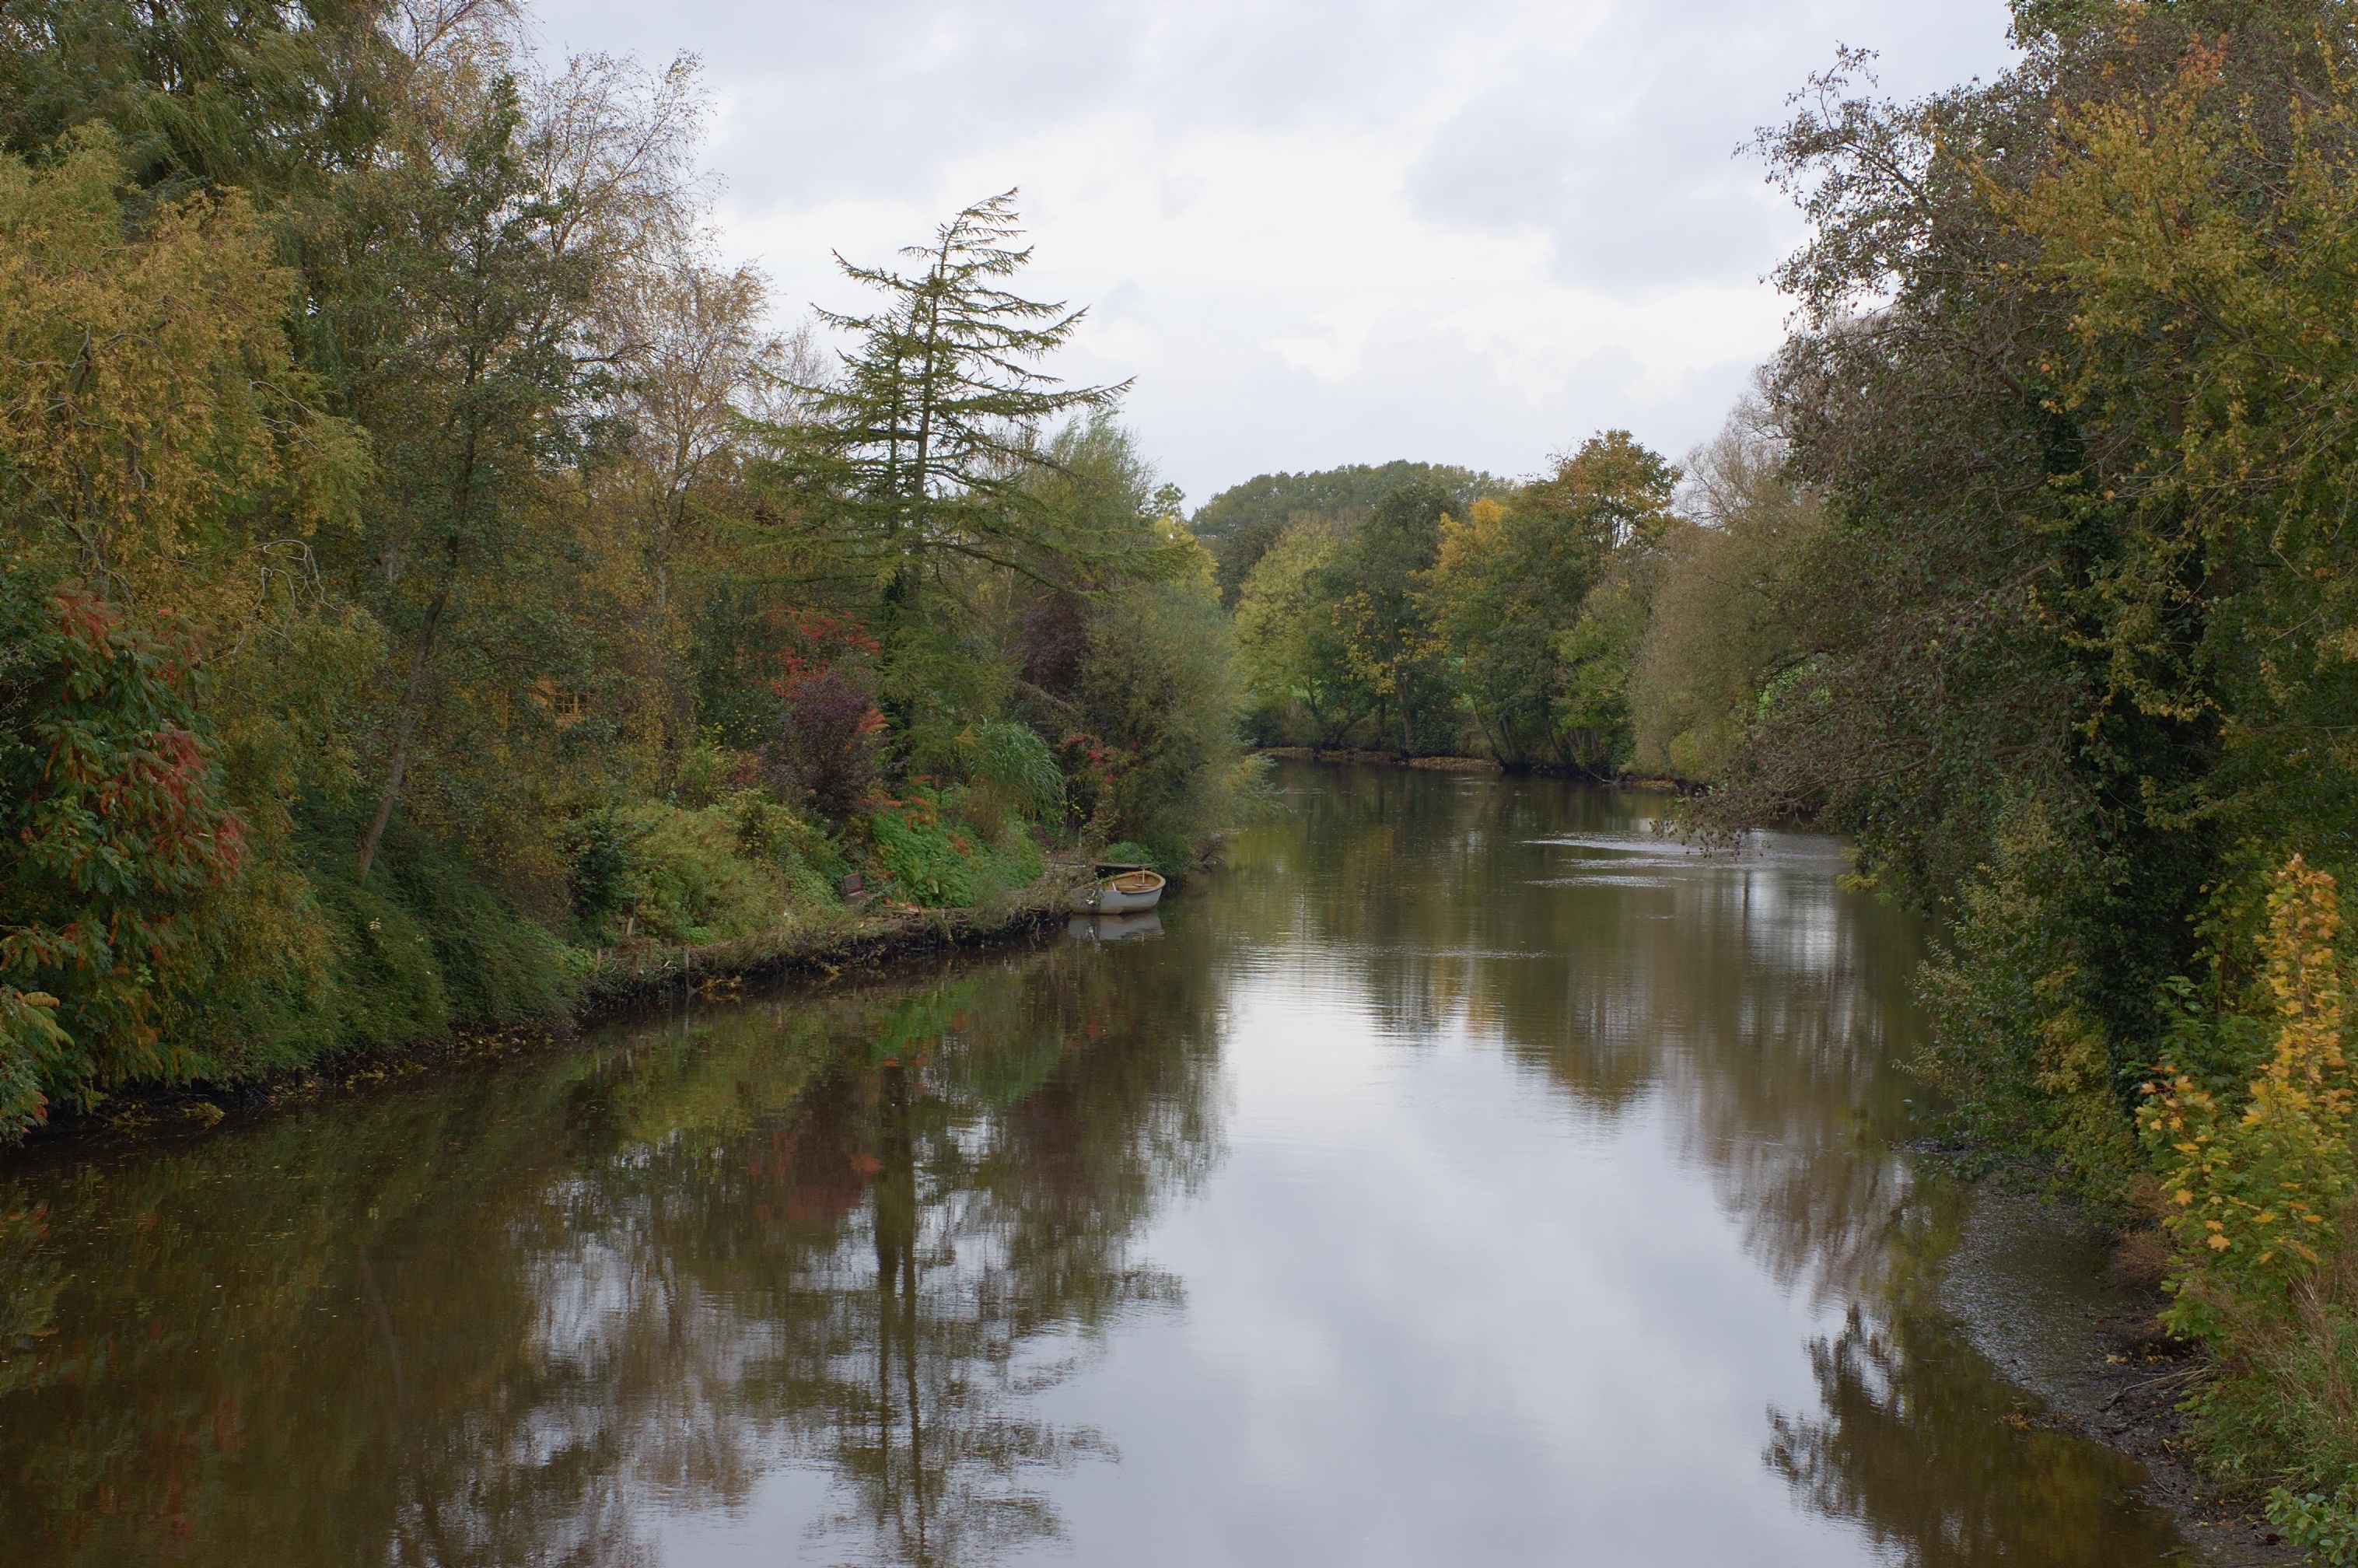
tree, water, creek, lake, river, canal, pond, stream, reflection, autumn, reservoir, waterway, body of water, bank, 50mm, wetland, floodplain, rawtherapee, germany, deutschland, pentax, ecosystem, watercourse, lenstagged, steffenzahn, k100d, justpentax, iamflickr, fa50, fa50mm, smcpentaxfa11450mm, pentaxfa50mm, smcpfa50mmf14, niedersachsen, lowersaxony, otterndorf, landform, fish pond, geographical feature, bayou, riparian forest